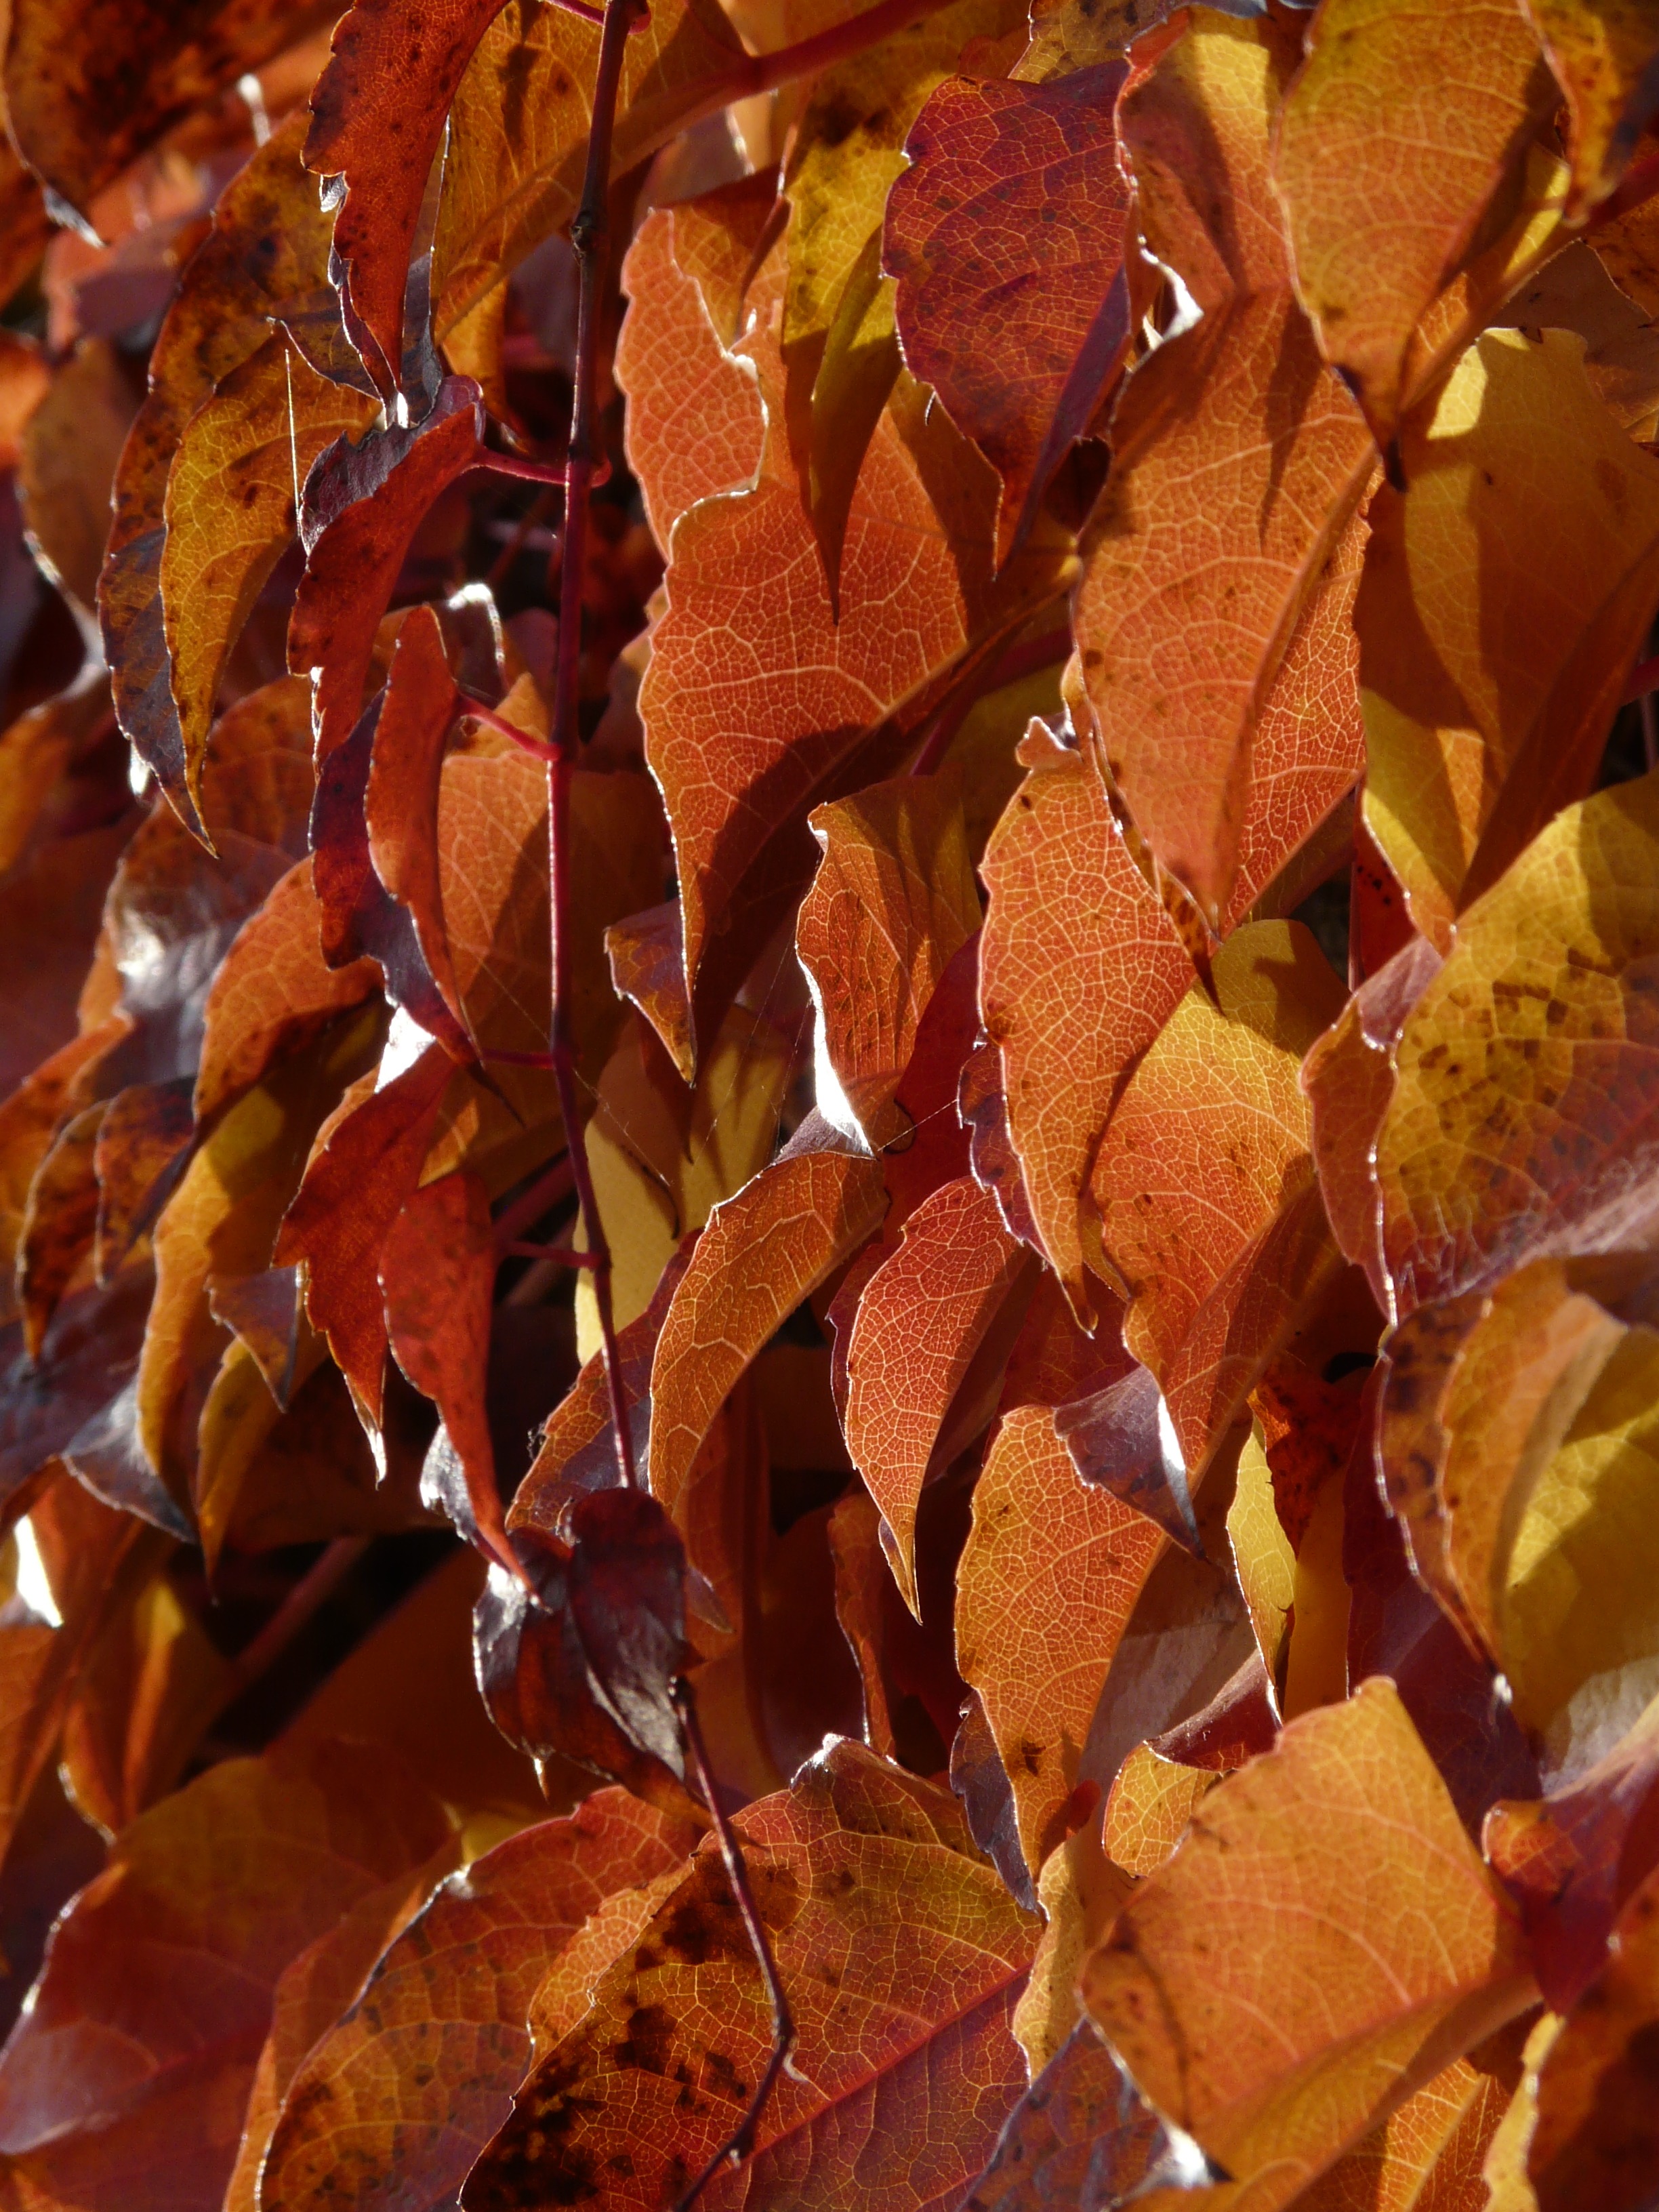
tree, branch, plant, vine, leaf, flower, petal, red, autumn, season, maple tree, maple leaf, coloring, leaves, deciduous, fall foliage, macro photography, wine partner, flowering plant, vitis, wild vine, vitis vinifera, woody plant, land plant, wild grape vine, genuine partner wine